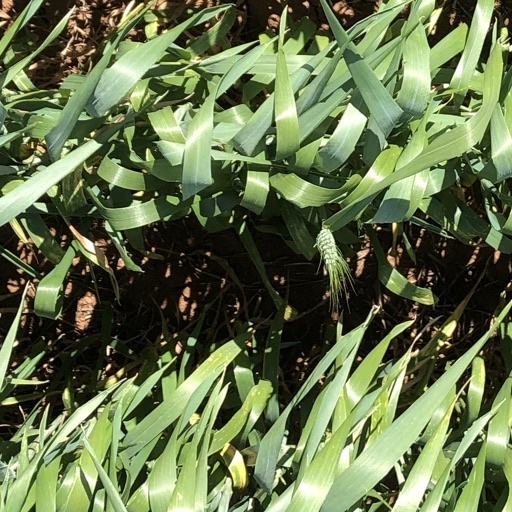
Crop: wheat